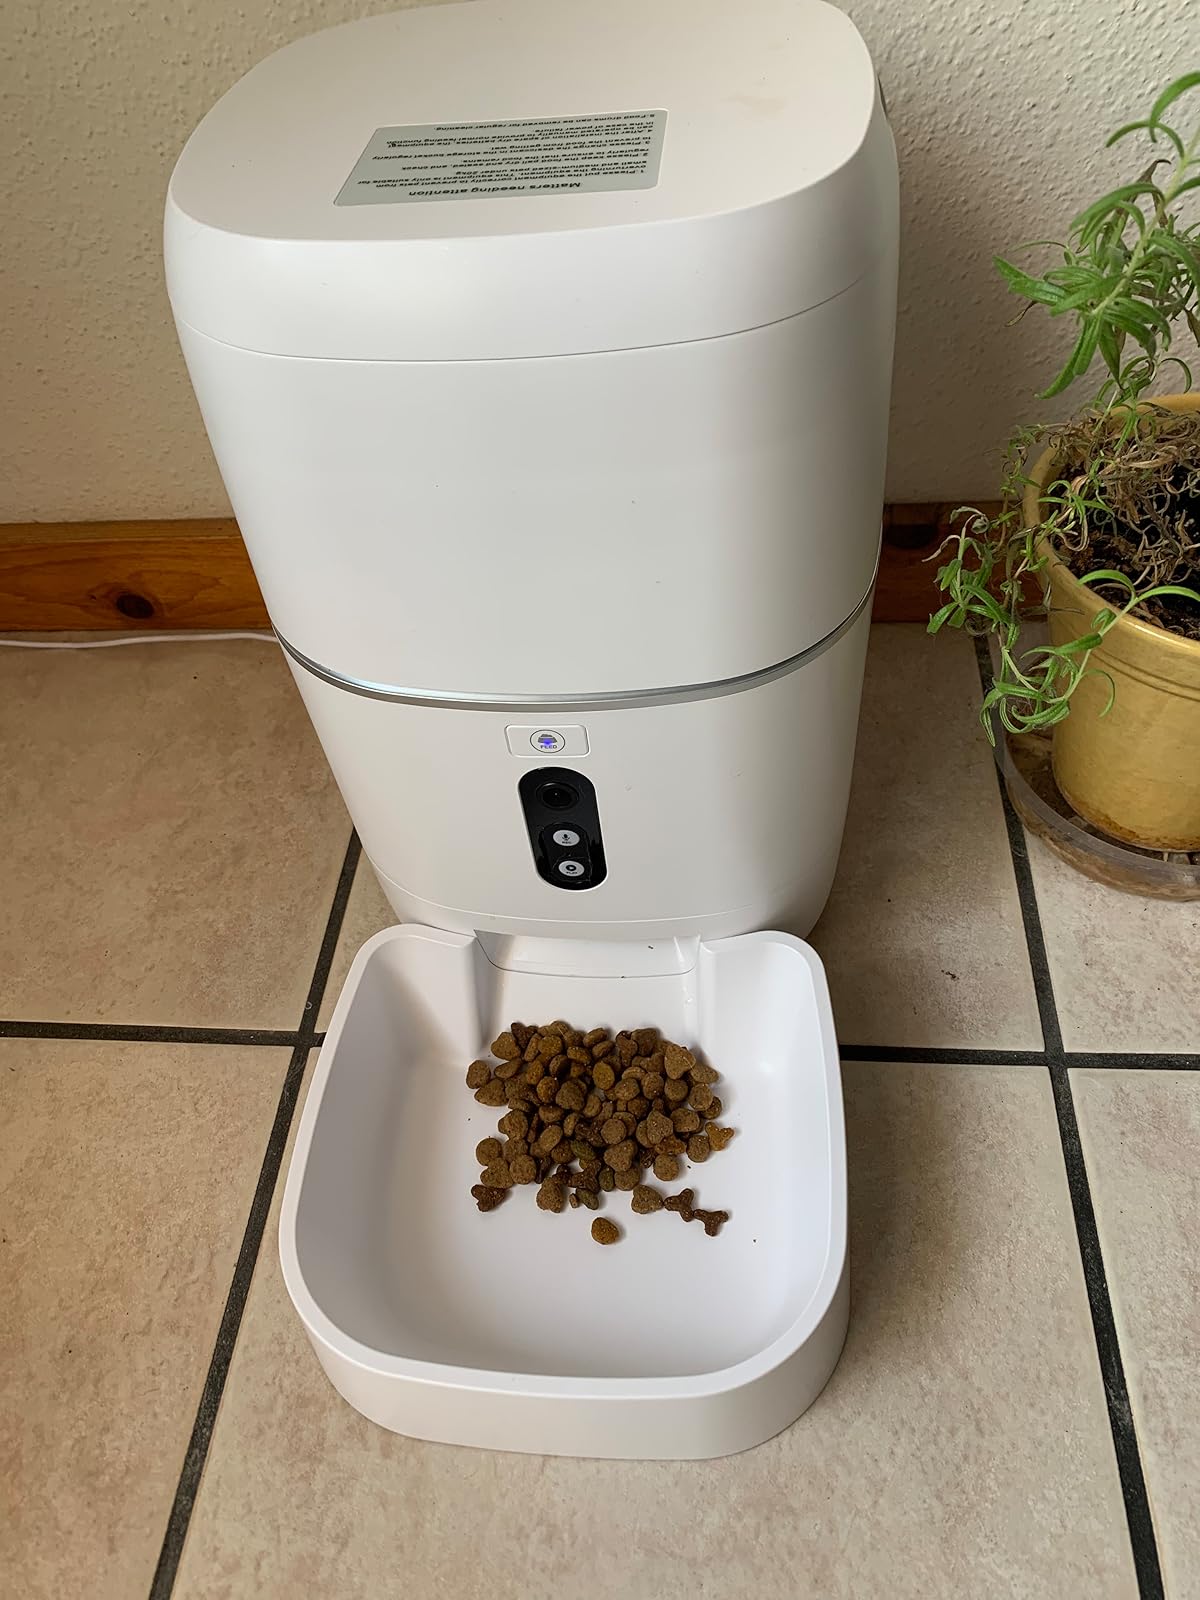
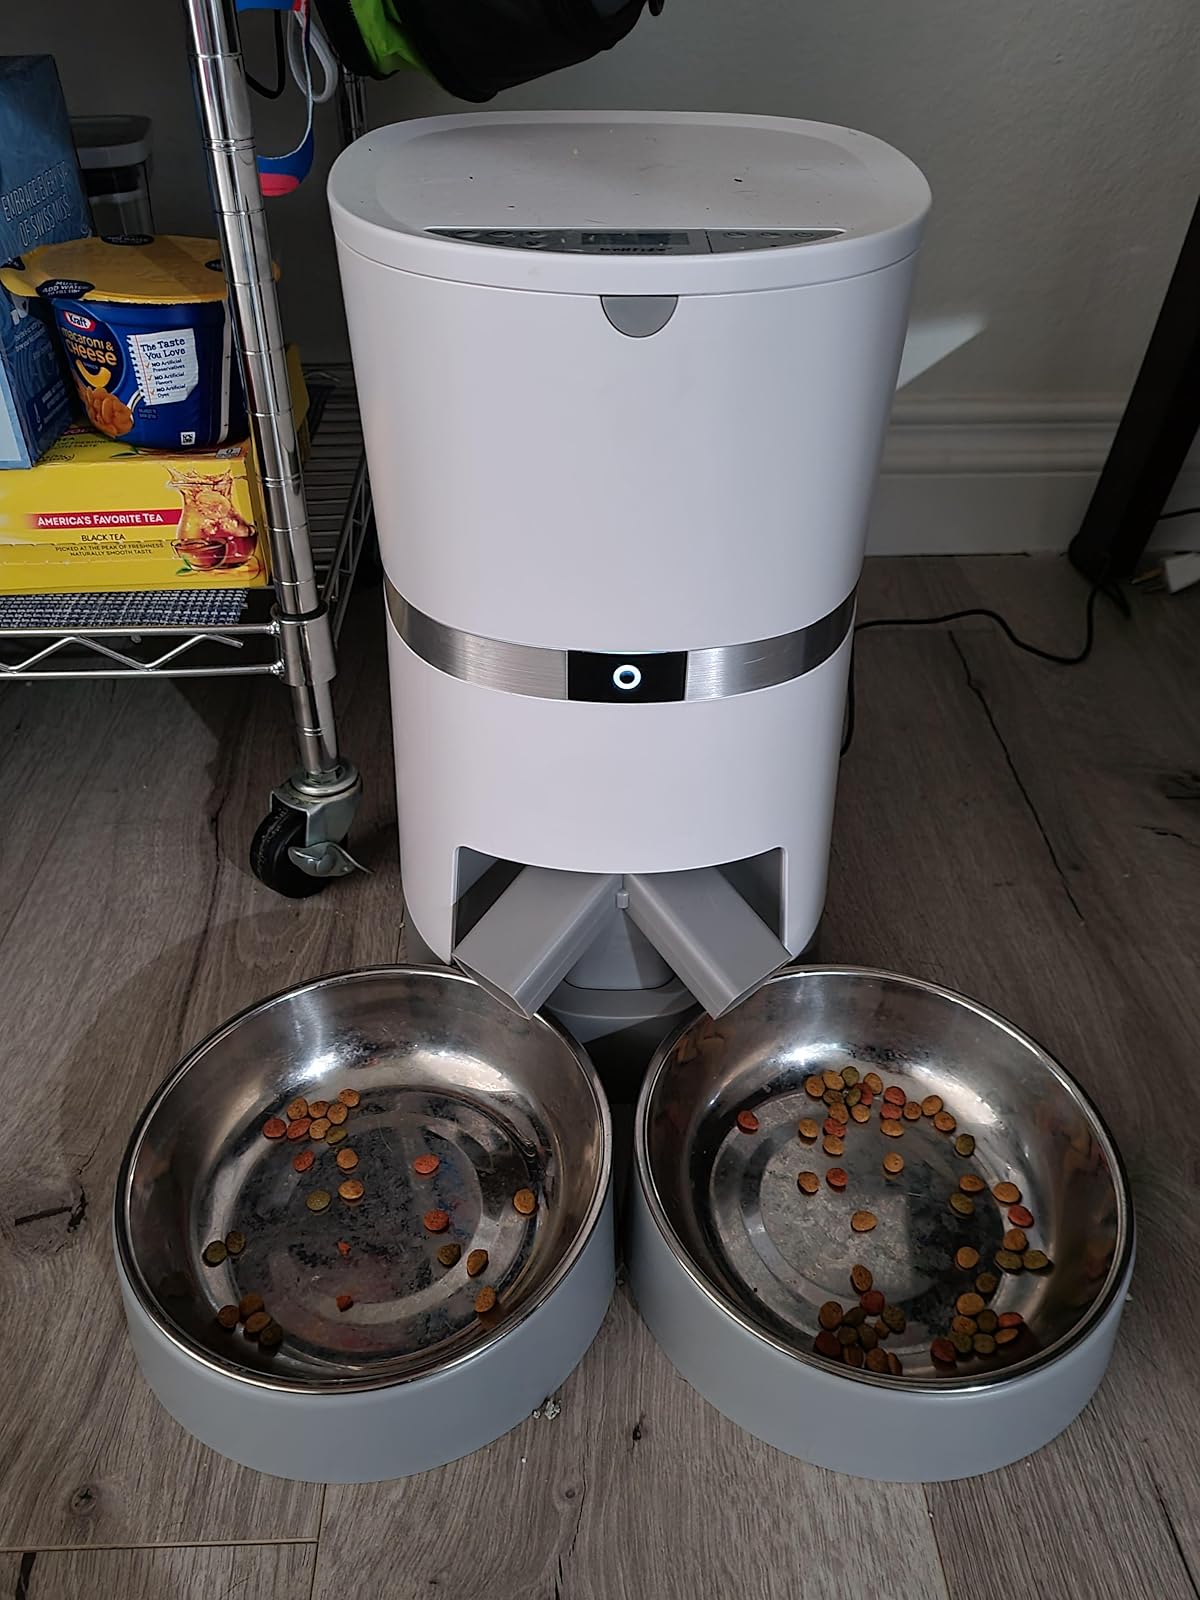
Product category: items_feeder
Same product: no